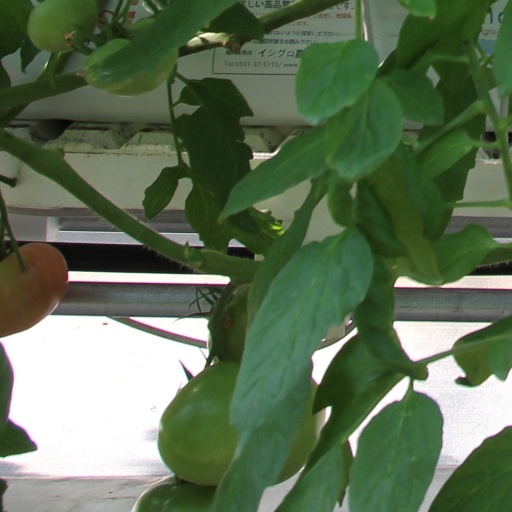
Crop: tomato